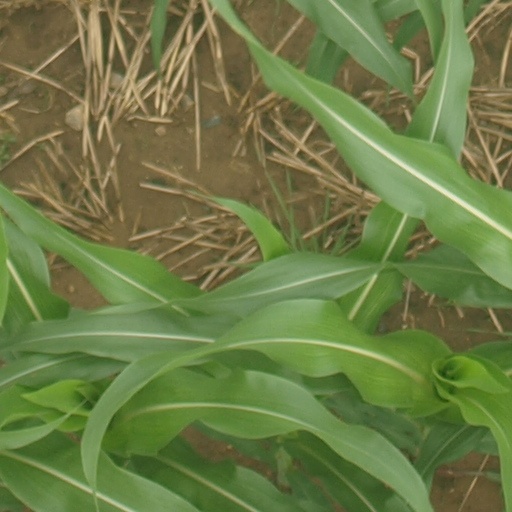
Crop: maize; corn